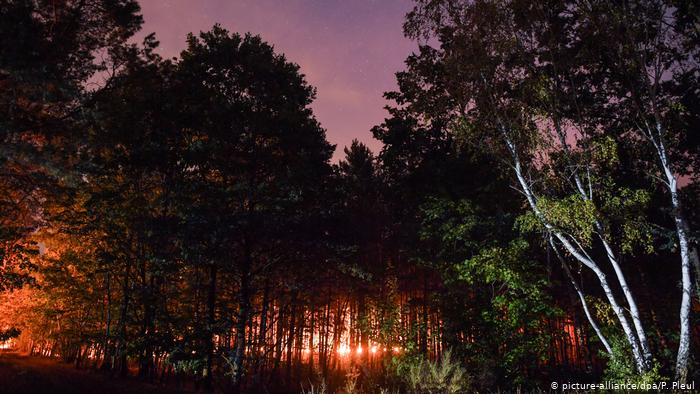
Fire: no
Smoke: no